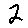
Label: 2